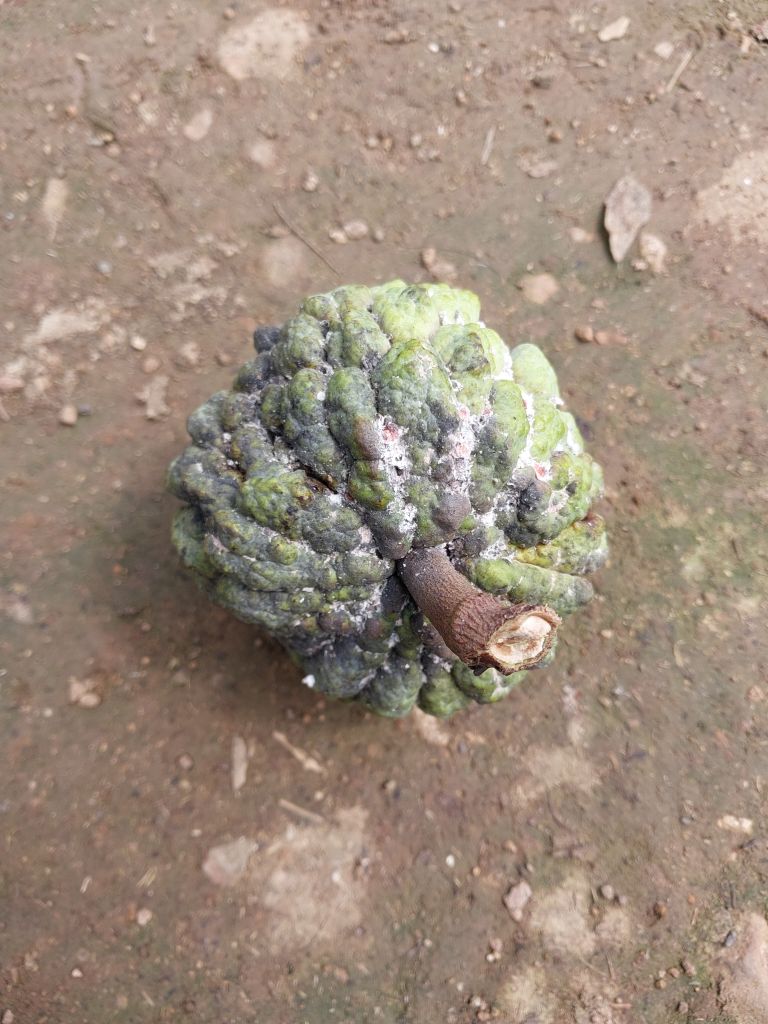
Disease label: Blank Canker